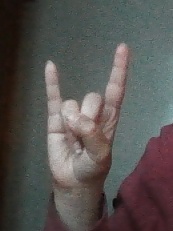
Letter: la